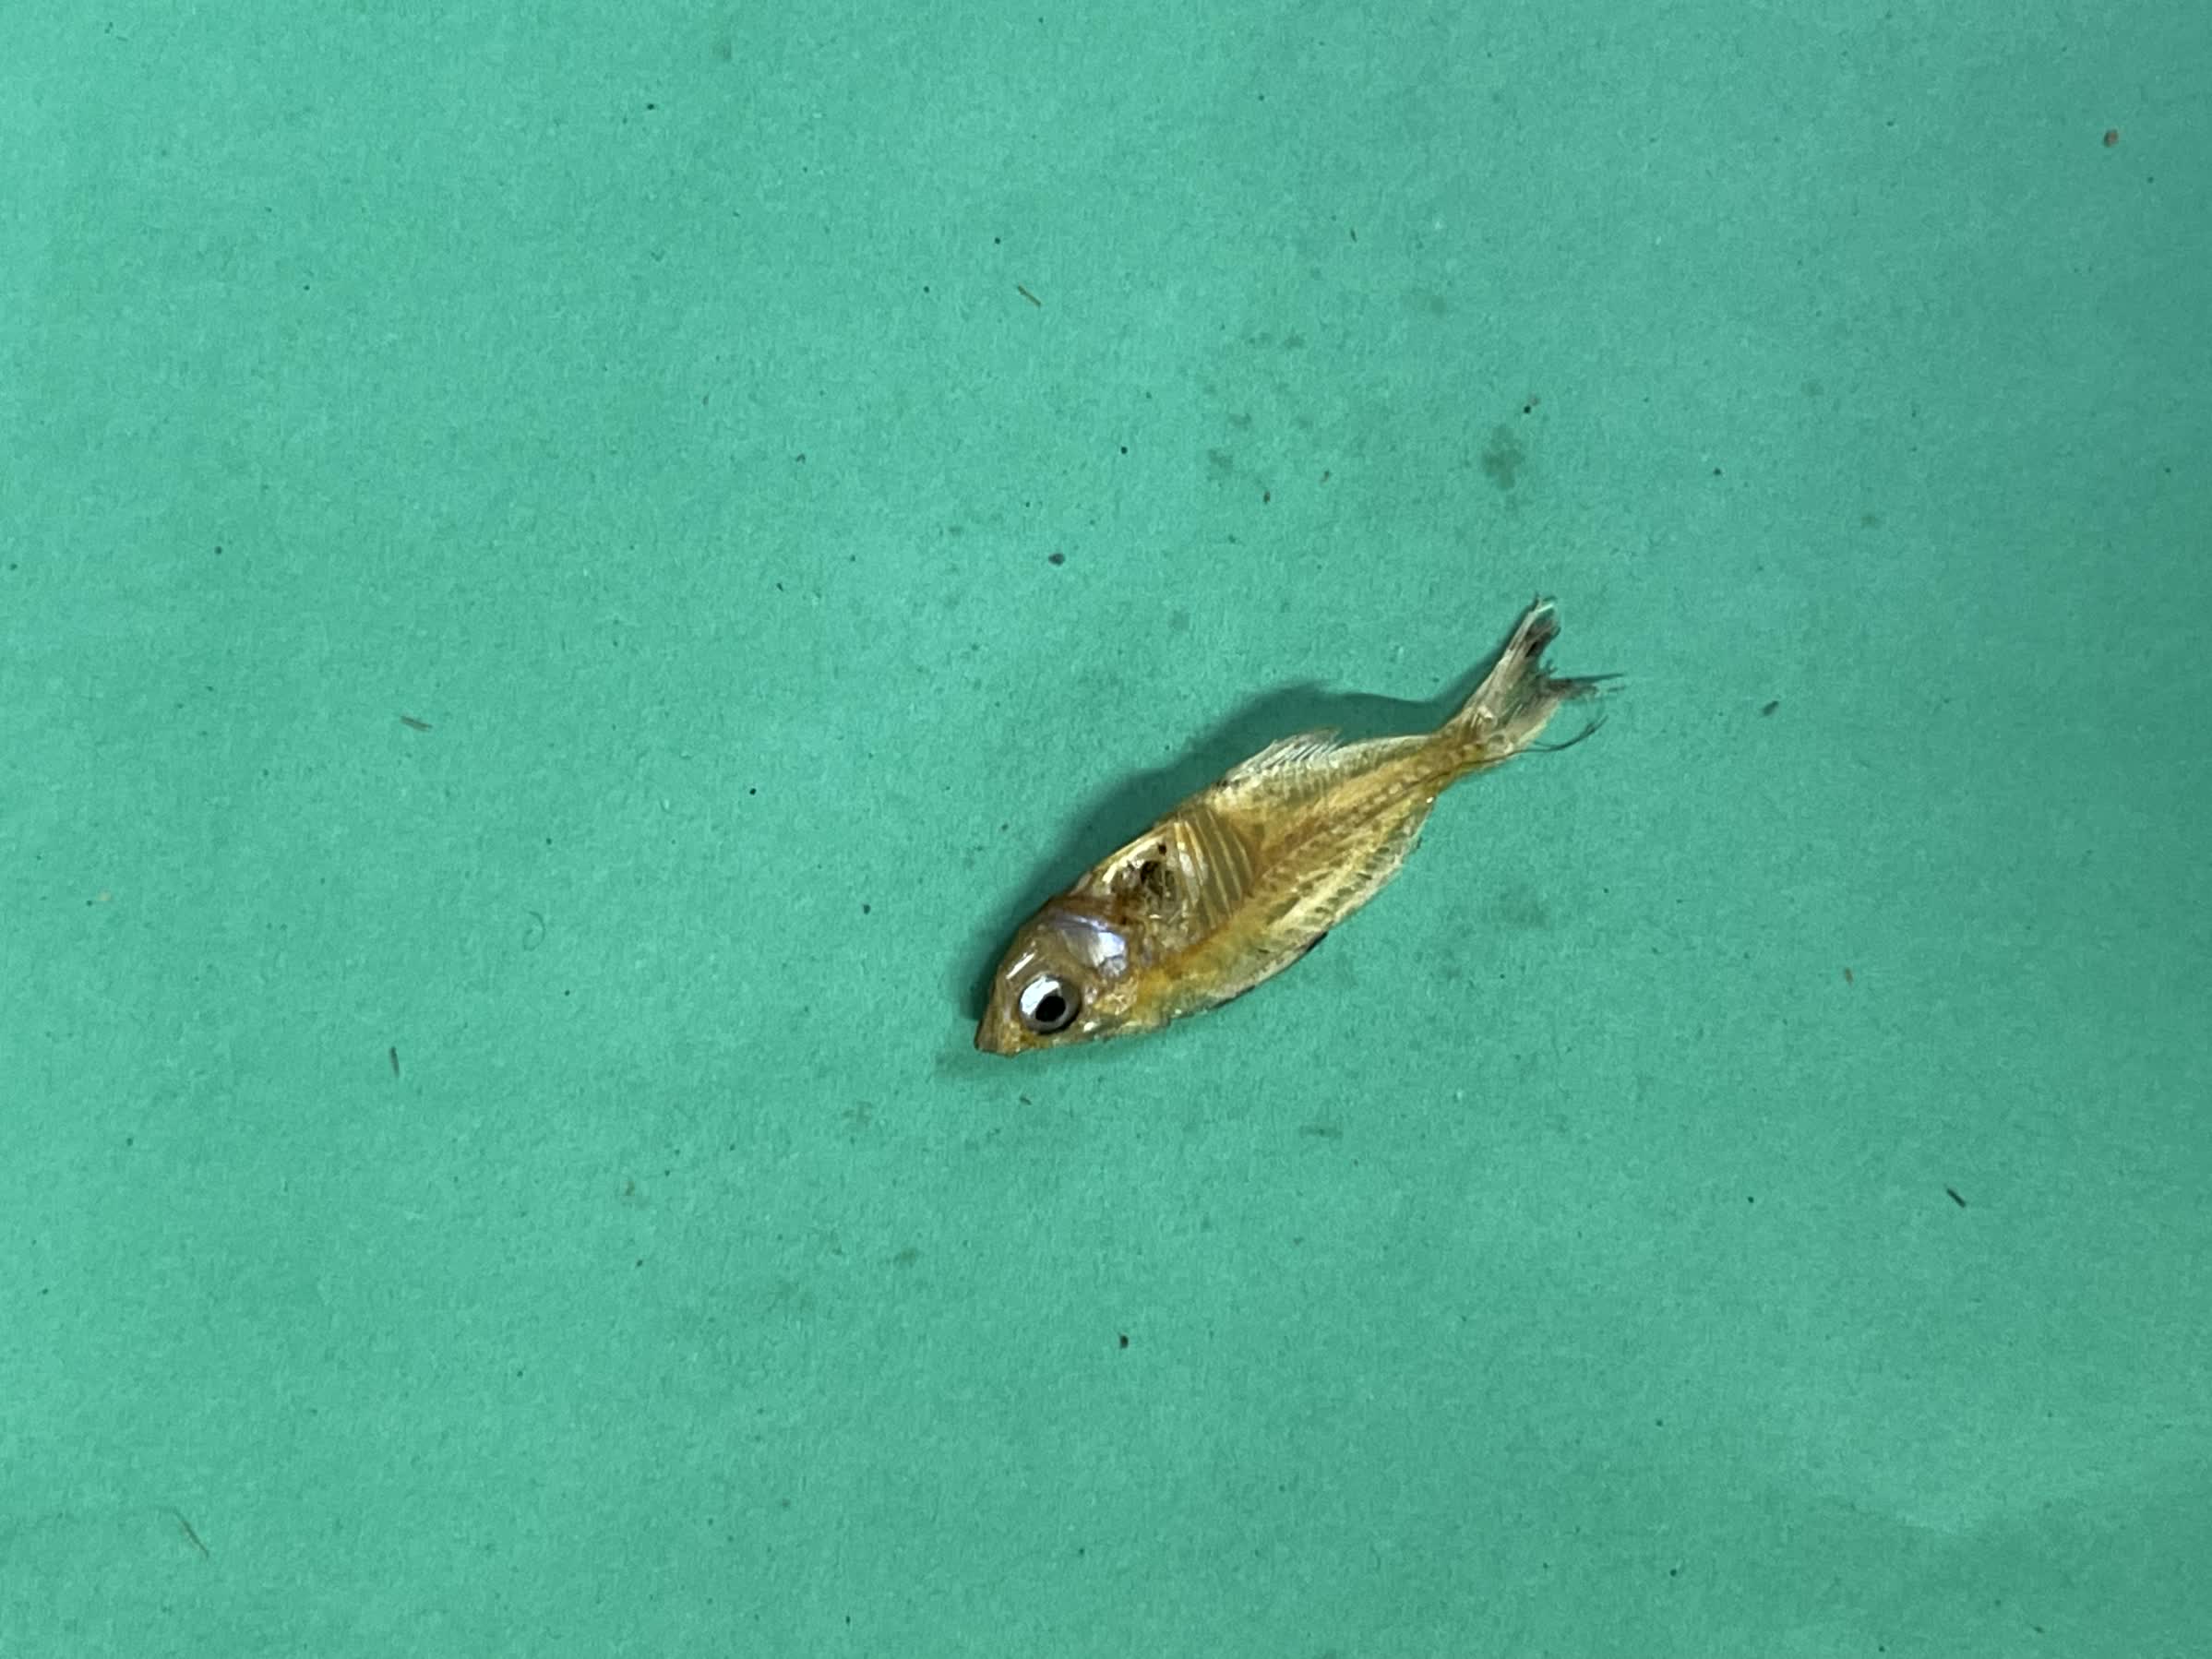
Species: Chanda